Afsharid navy

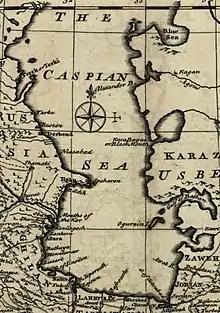
Emanuel Bowen's 1747 map of Caspian sea

The last attempt to revive naval forces of Persia was made in 1718, which was unsuccessful. Kings of Safavid dynasty were reluctant to form a navy.